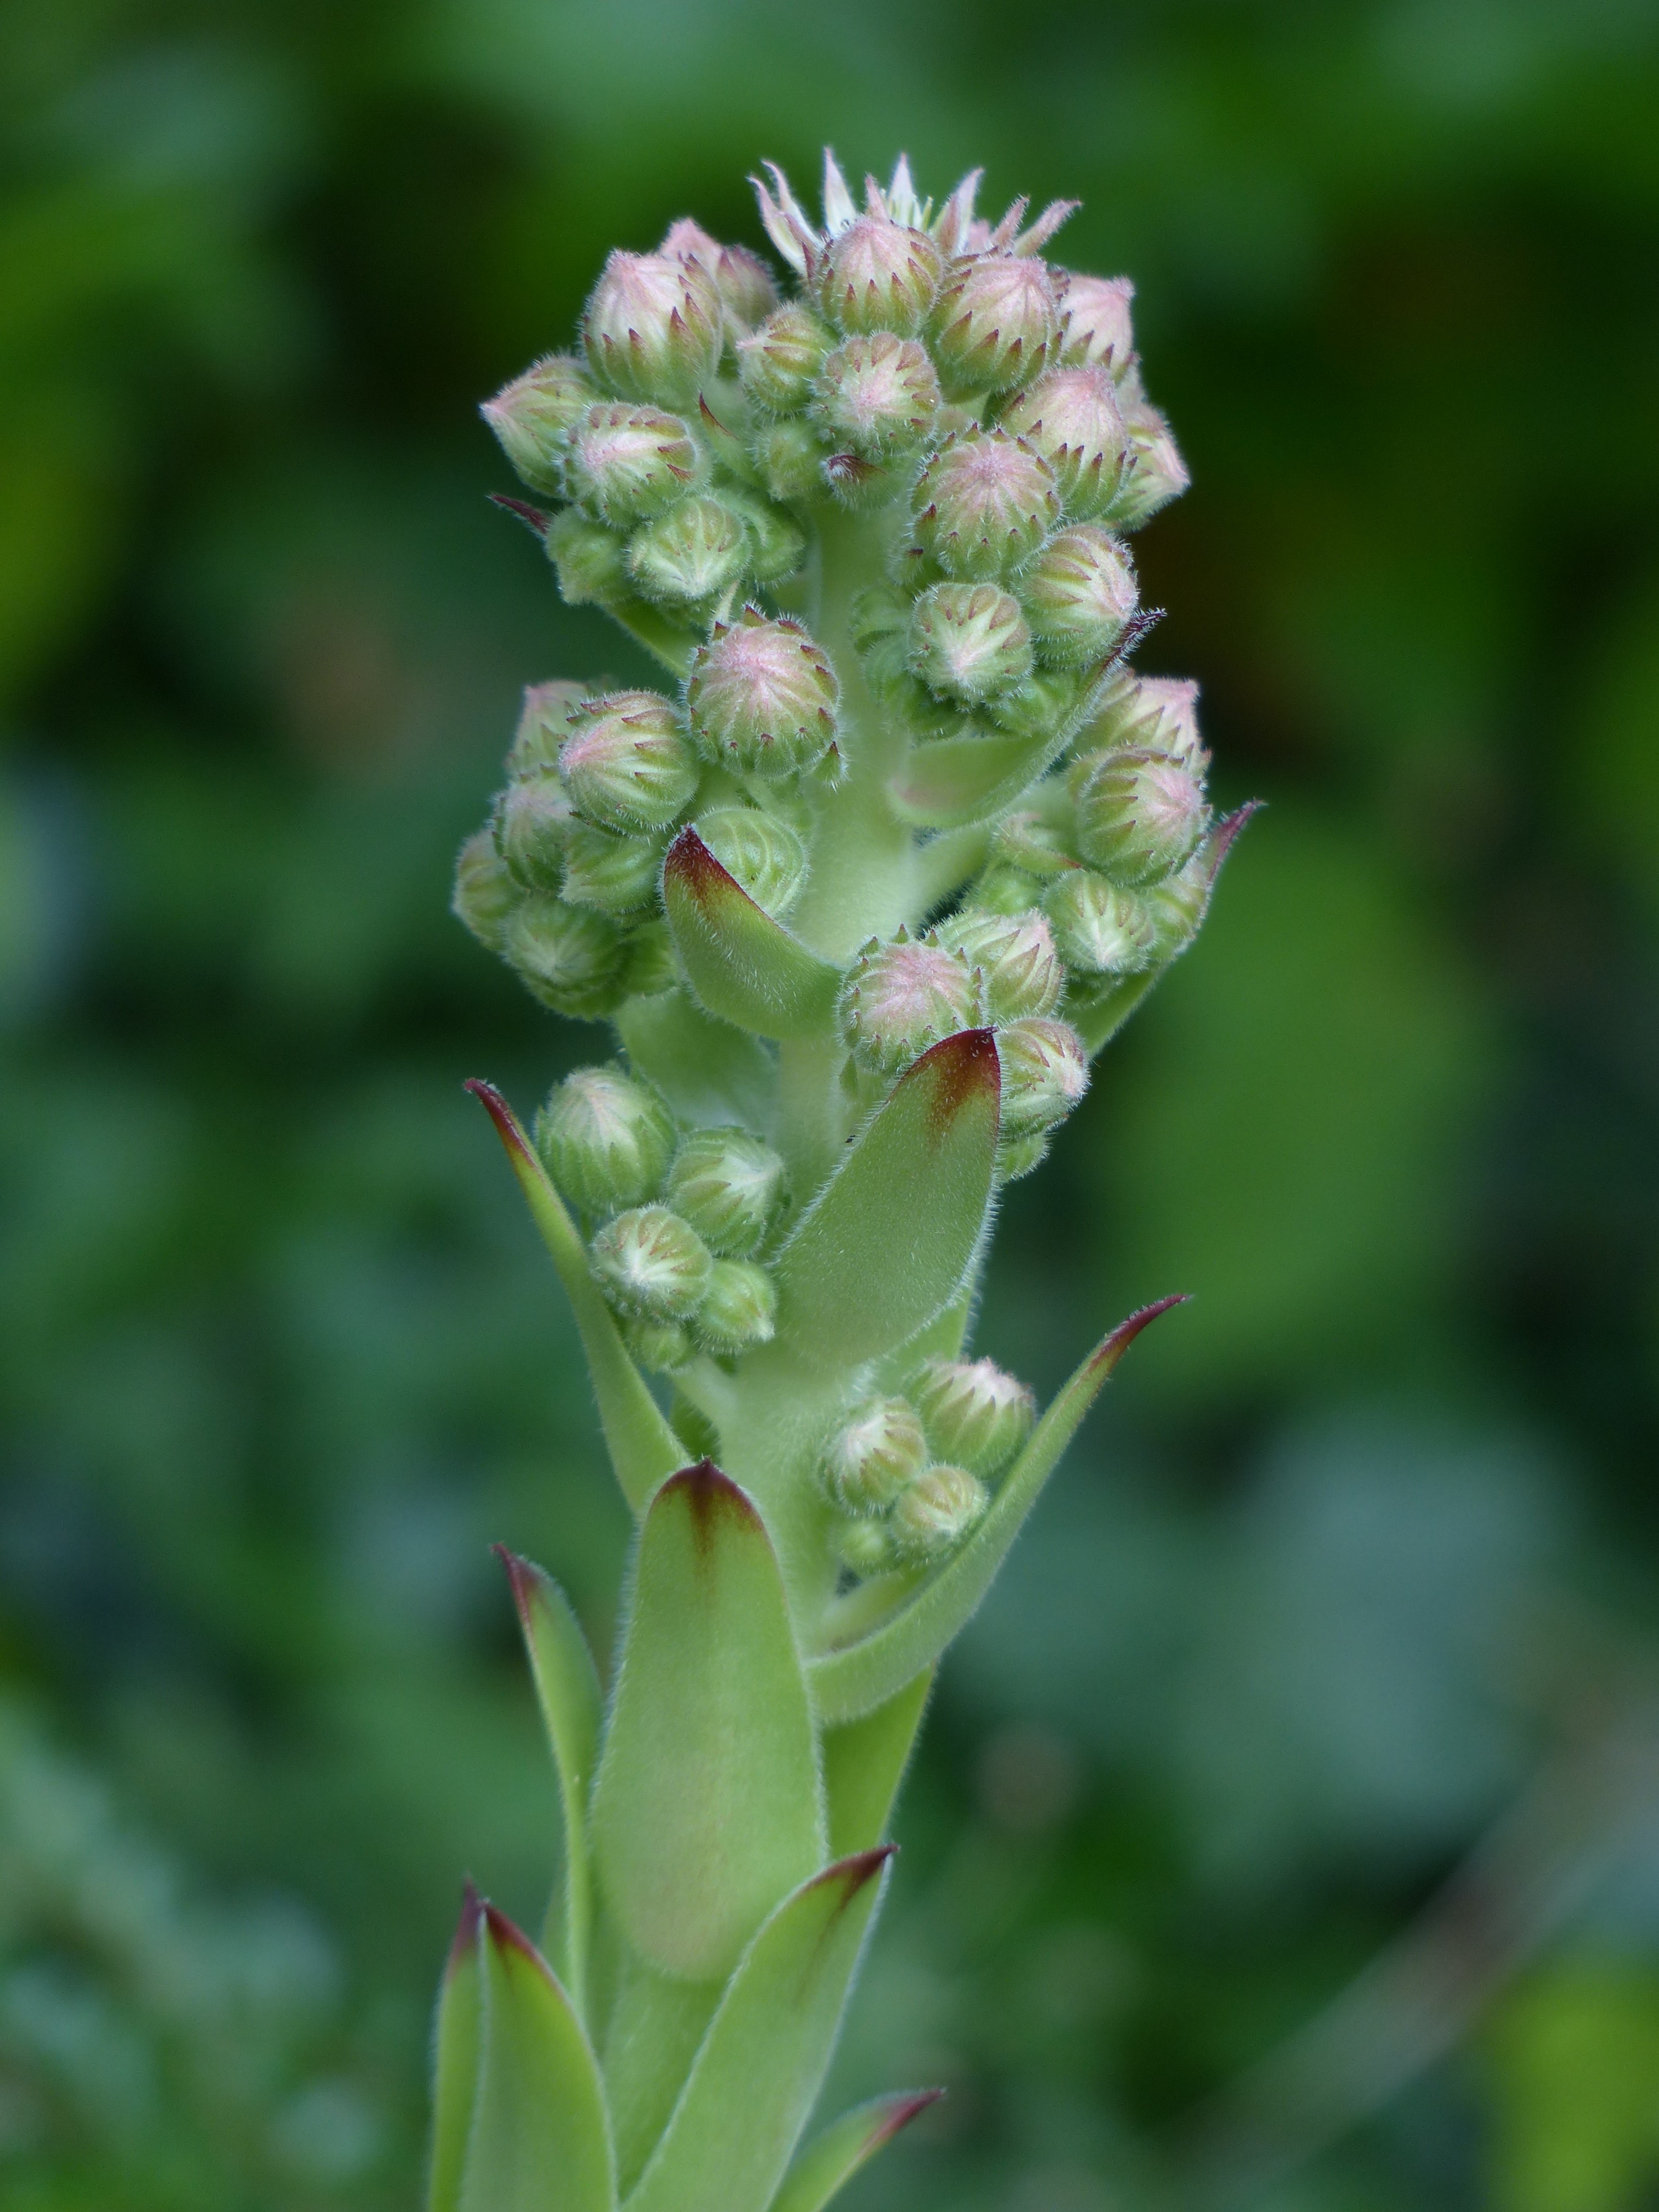
plant, flower, green, herb, produce, botany, succulent, flora, wildflower, flowers, bud, macro photography, inflorescence, crassulaceae, flowering plant, thick sheet greenhouse, houseleek, sempervivum, roof houseleek, ordinary house turmeric, real houseleek, plant stem, land plant, alpine houseleek, dachwurz, donnerwurz, sempervivum tectorum